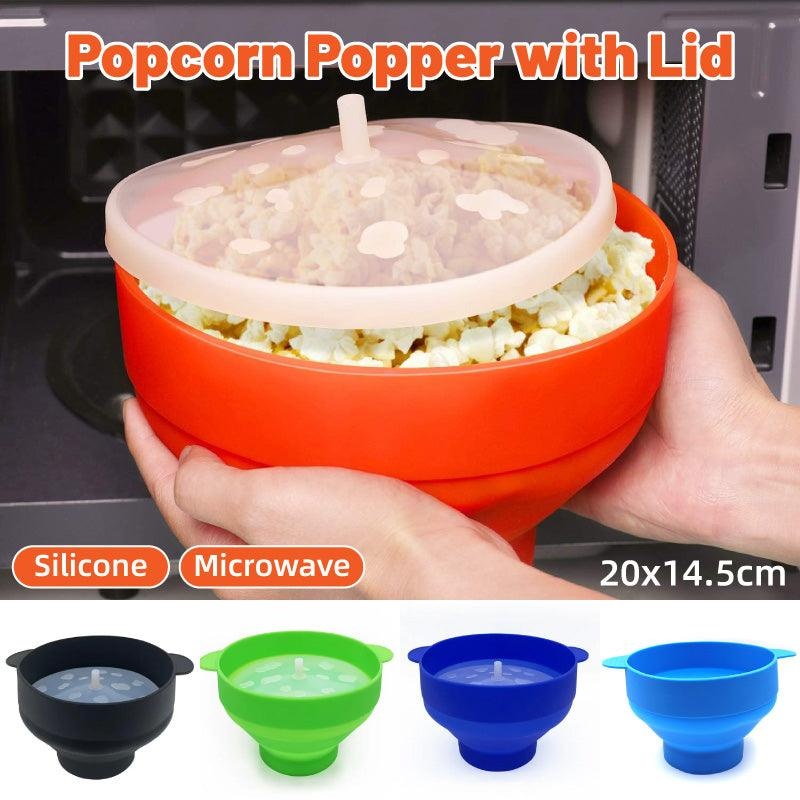
High Temperature Resistant Silicone Popcorn Bucket Collapsible Bowl with Handle - Green
This high-temperature resistant silicone popcorn bowl is the perfect solution for easy popcorn preparation in the microwave or oven. The innovative foldable design allows for compact storage, and the handle ensures convenient serving. Available in five vibrant colours—Black, Green, Orange, Dark Blue, and Light Blue—this silicone bowl is both durable and safe, making it ideal for enjoying popcorn at home or on-the-go. It offers a space-saving option for kitchens and is easy to use and clean. Features: High-Temperature Resistant: Made from durable silicone that can withstand high temperatures, making it microwave and oven safe for easy popcorn preparation. Foldable Design: Easily folds for compact storage, saving valuable space in your kitchen when not in use. Convenient Handle: Equipped with a comfortable handle for easy handling and serving of popcorn, ensuring safety and convenience. Available in 5 Colours: Choose from Black, Green, Orange, Dark Blue, and Light Blue to complement your personal style or kitchen décor. Space-Saving: The collapsible design makes it perfect for small kitchens, apartments, or for on-the-go use. Specifications: Material: High-temperature resistant silicone Colour: Black, Green, Orange, Dark Blue, Light Blue Dimensions: 7.9 inches (L) x 5.7 inches (H) Design: Foldable for easy storage Package Includes: 1 x Silicone Popcorn Bowl with Handle Note: Colours may slightly vary due to lighting or screen settings. Please allow a size variation of 1-3 cm due to manual measurement.
Brand: Bargain Avenue
Category: Home & Garden > Kitchen & Dining > Kitchen Appliances > Popcorn Makers